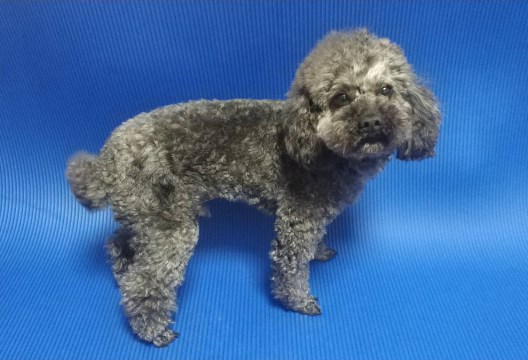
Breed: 2925-n000114-toy_poodle